J. H. Jones (Mississippi politician)

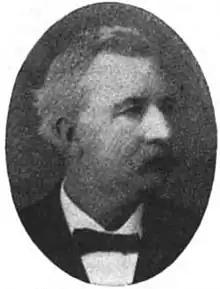
c. 1907

James Henry Jones (October 9, 1840 - December 17, 1911) was an American politician and lawyer. He served in both houses of the Mississippi Legislature and was the Lieutenant Governor of Mississippi from 1896 to 1900. He also was an officer in the Confederate States Army during the American Civil War.